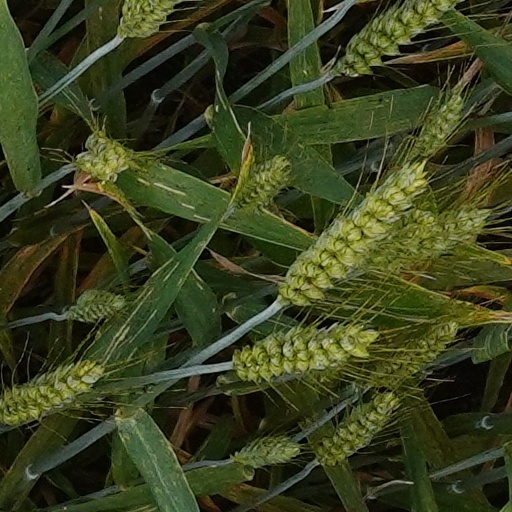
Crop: wheat